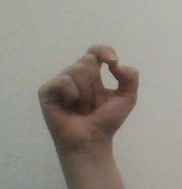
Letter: fa